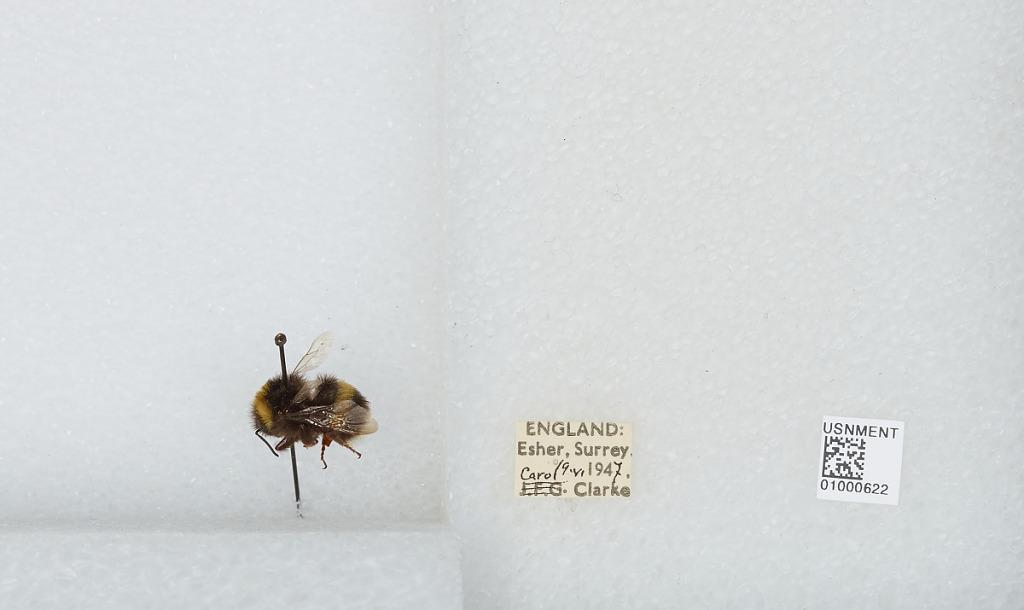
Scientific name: Bombus (Bombus) lucorum (Linnaeus)
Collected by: C. Clarke
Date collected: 1947-6-19
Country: United Kingdom
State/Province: England
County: Surrey
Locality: Esher
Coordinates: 51.3691, -0.365